Unification of the United Arab Emirates

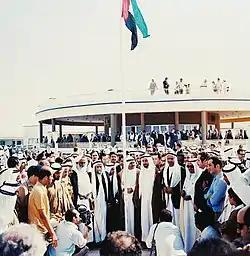
Sheikh Zayed hoisting the flag of the United Arab Emirates at the Union House in Jumeirah, Dubai on December 2, 1971

The unification of the United Arab Emirates was a political and diplomatic campaign essentially led by the ruler of Abu Dhabi Sheikh Zayed bin Sultan Al Nahyan in the British protectorates of the Persian Gulf Residency primarily from February 1968 to December 1971 where he successfully convinced the rulers of the emirates of Dubai, Sharjah, Ajman, Fujairah and Umm Al Quwain to form an independent sovereign federal union with Abu Dhabi, initially known as the Federation of Arab Emirates and later as the United Arab Emirates on the eve of Britain's withdrawal and anticipated dissolution of the Persian Gulf Residency. The period may also include the two months between the federation's proclamation in December 1971 and up until the accession of Ras Al Khaimah in February 1972 which temporarily resisted the union upon its inception due to several geopolitical and economic reasons.